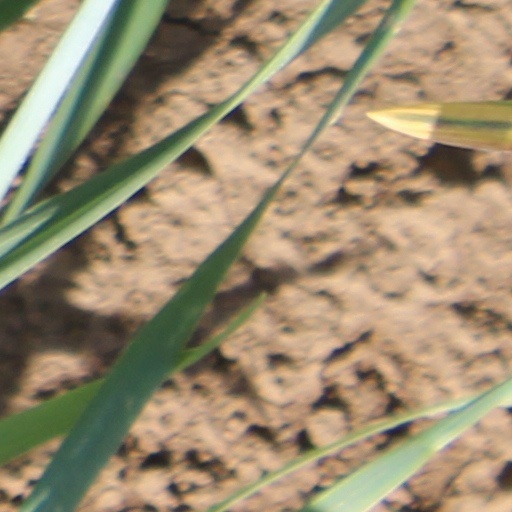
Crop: wheat